Hernanes

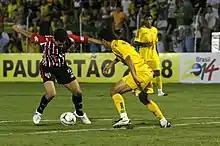
Hernanes playing for São Paulo in March 2008

Born in Recife, Hernanes is a product of the academy at São Paulo, where he played for nine years between 2001 and 2010. He was loaned out to Santo André for the 2006 season, while in 2008, as a São Paulo player, Hernanes won the Prêmio Craque do Brasileirão's best player award. In January 2009, Hernanes was listed as the most promising football player in the world by British newspaper "The Times".